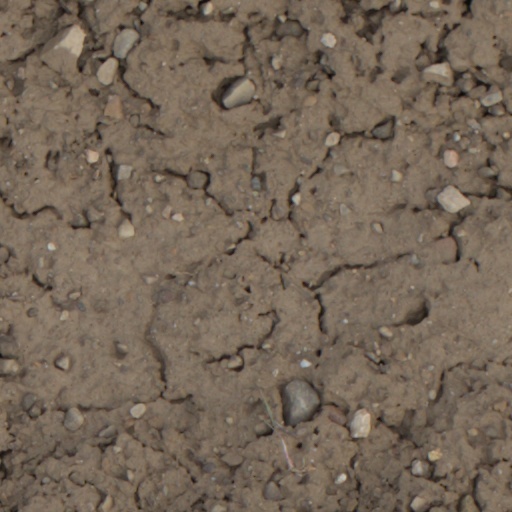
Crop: wheat